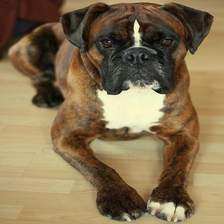
Species: dog
Breed: boxer